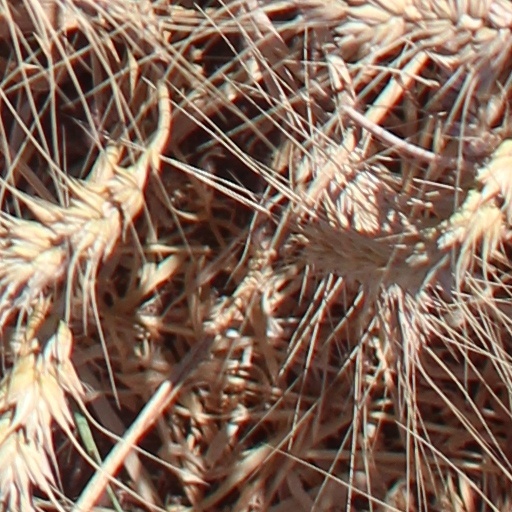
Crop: wheat